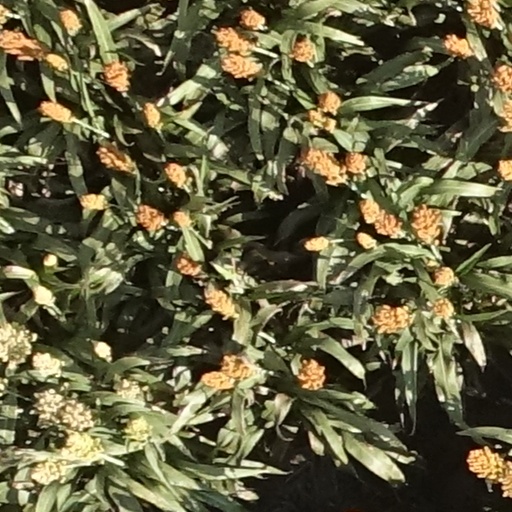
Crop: sorghum